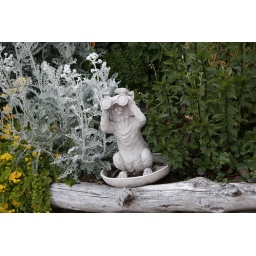
watching the ships sail in